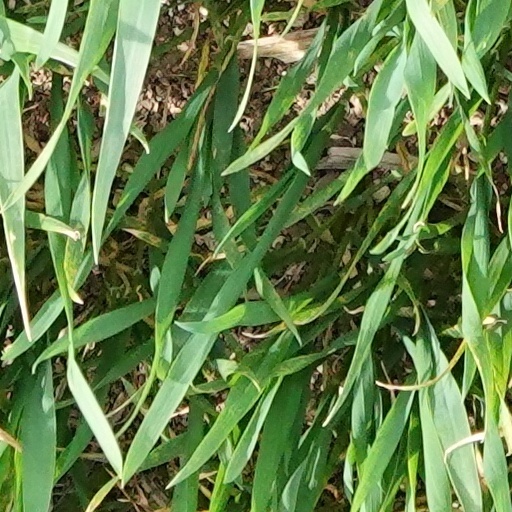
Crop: wheat